Cody Martin (baseball)

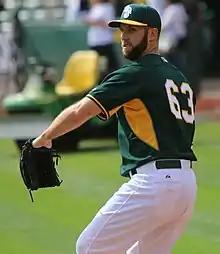
Martin with the Oakland Athletics in 2015

Cody Matthew Martin (born September 4, 1989) is an American former professional baseball pitcher. He played in Major League Baseball (MLB) for the Atlanta Braves, Oakland Athletics, and Seattle Mariners. Prior to being drafted by the Braves, Martin played college baseball at Gonzaga University, where he was named a First Team All-American.